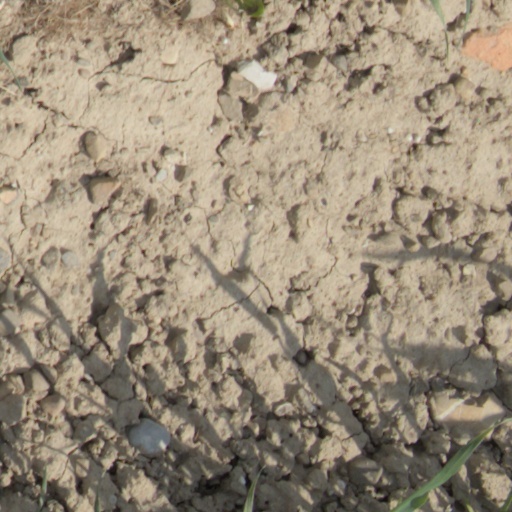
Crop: wheat